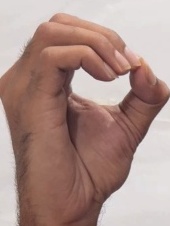
ASL sign: O